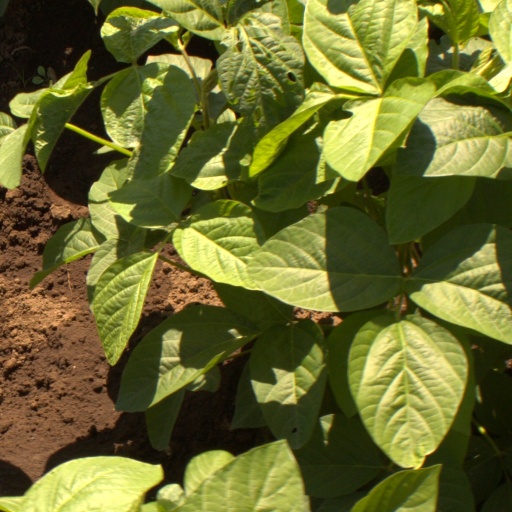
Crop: soybean